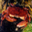
Label: cra